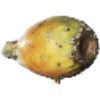
Label: cactus_fruit